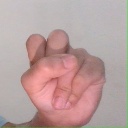
अक्षर: स